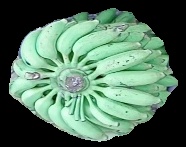
Variety: elakki-bale
Grade: grade1